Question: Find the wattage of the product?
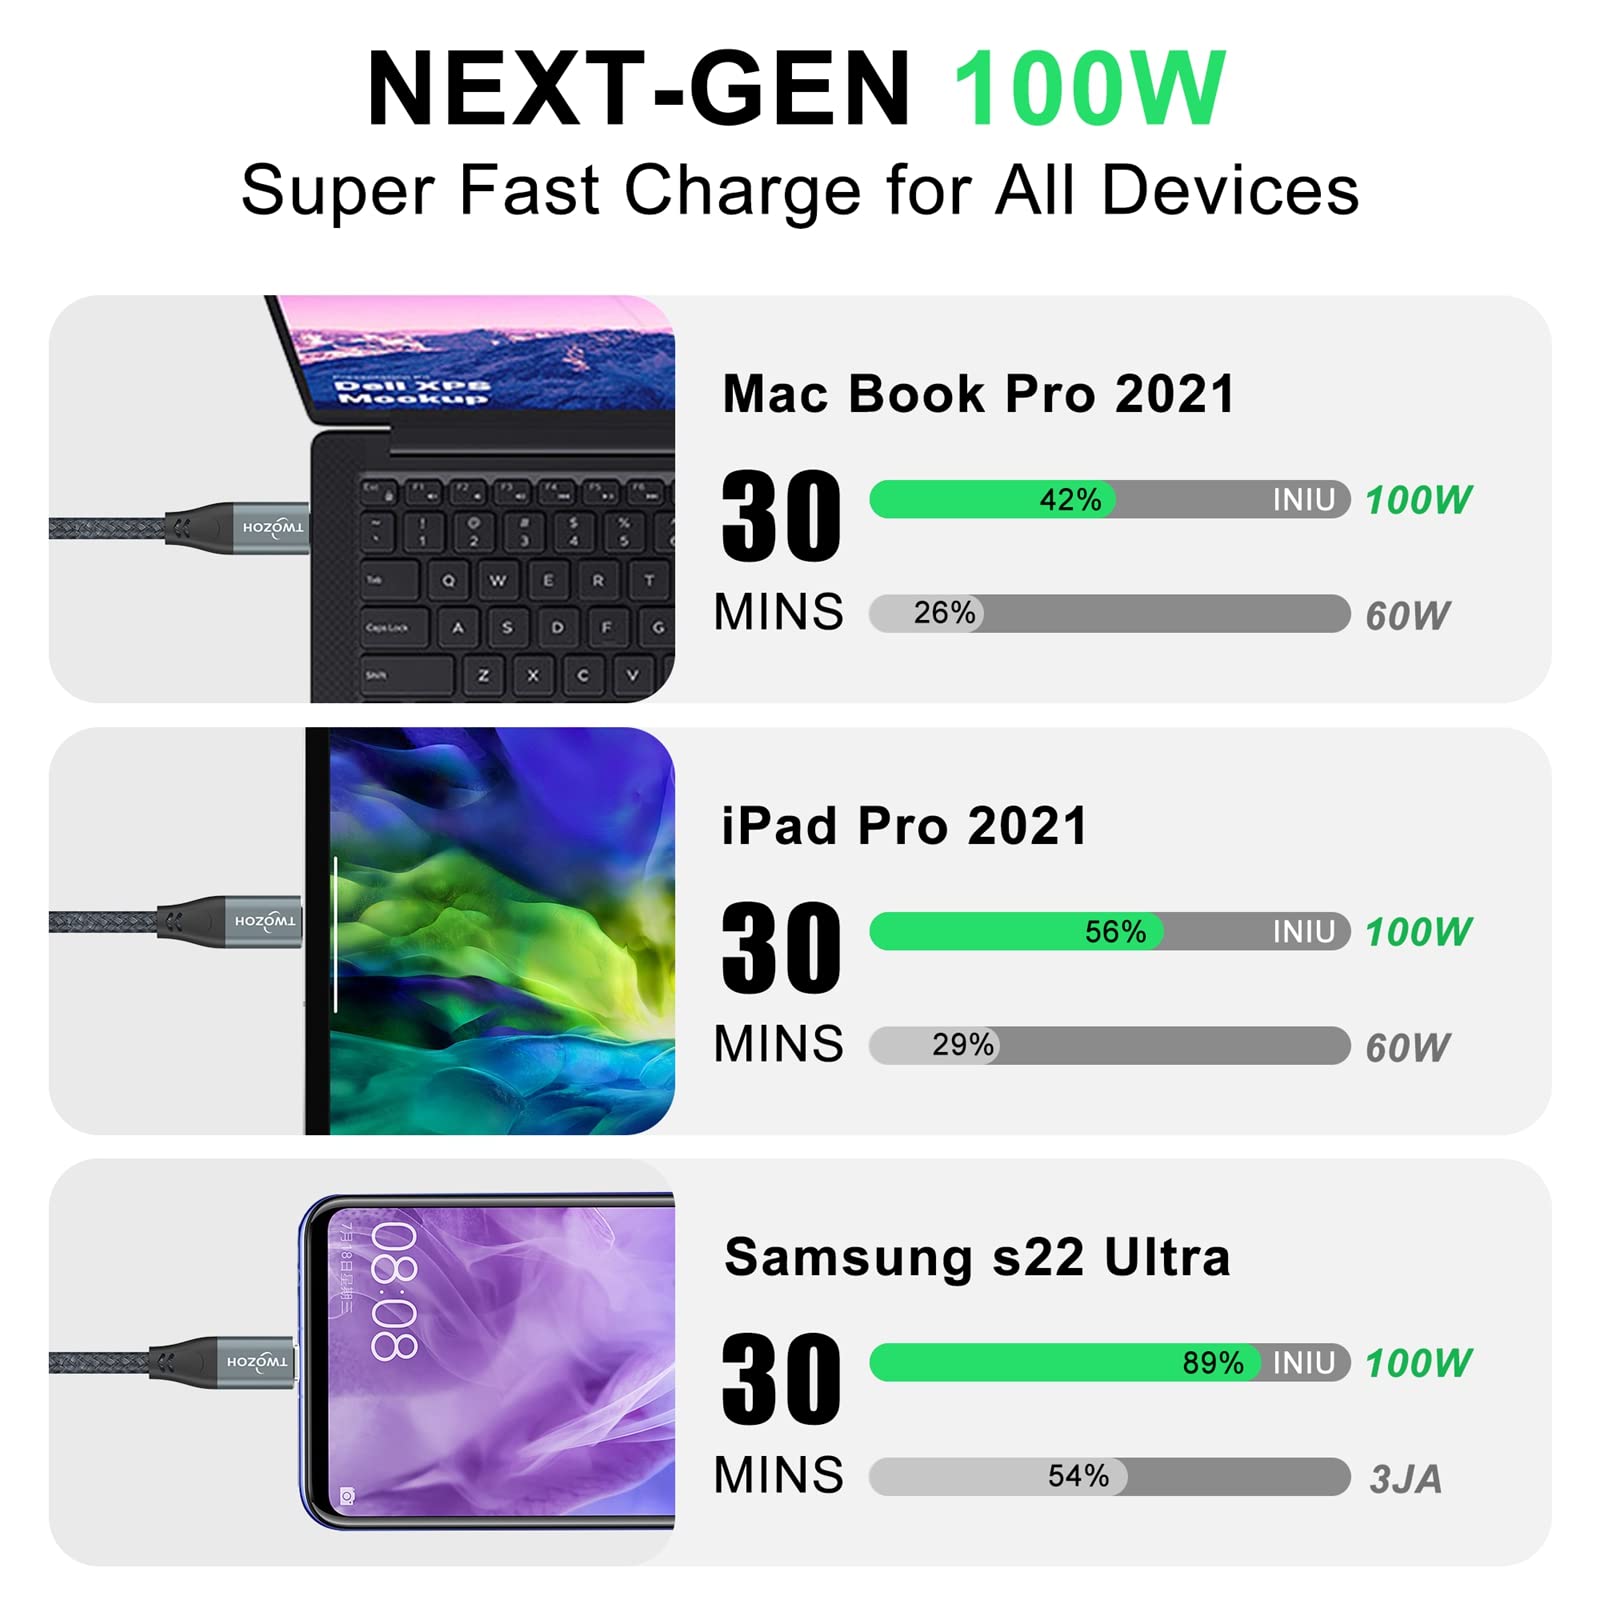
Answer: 100.0 watt